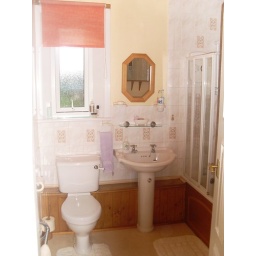
Bathroom. 3pce white suite with elctric shower over bath and bifold screen, big heated towel rail.